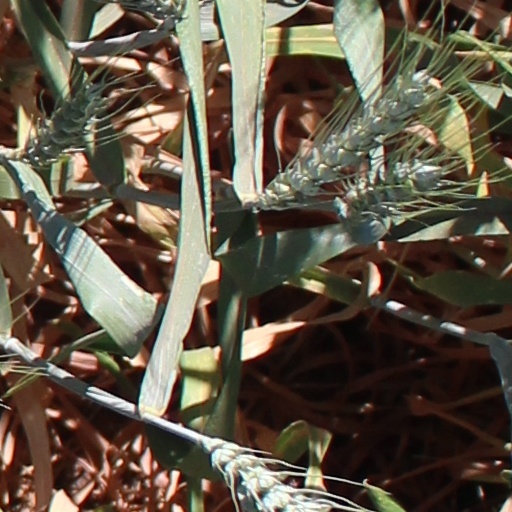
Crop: wheat